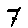
Label: 7